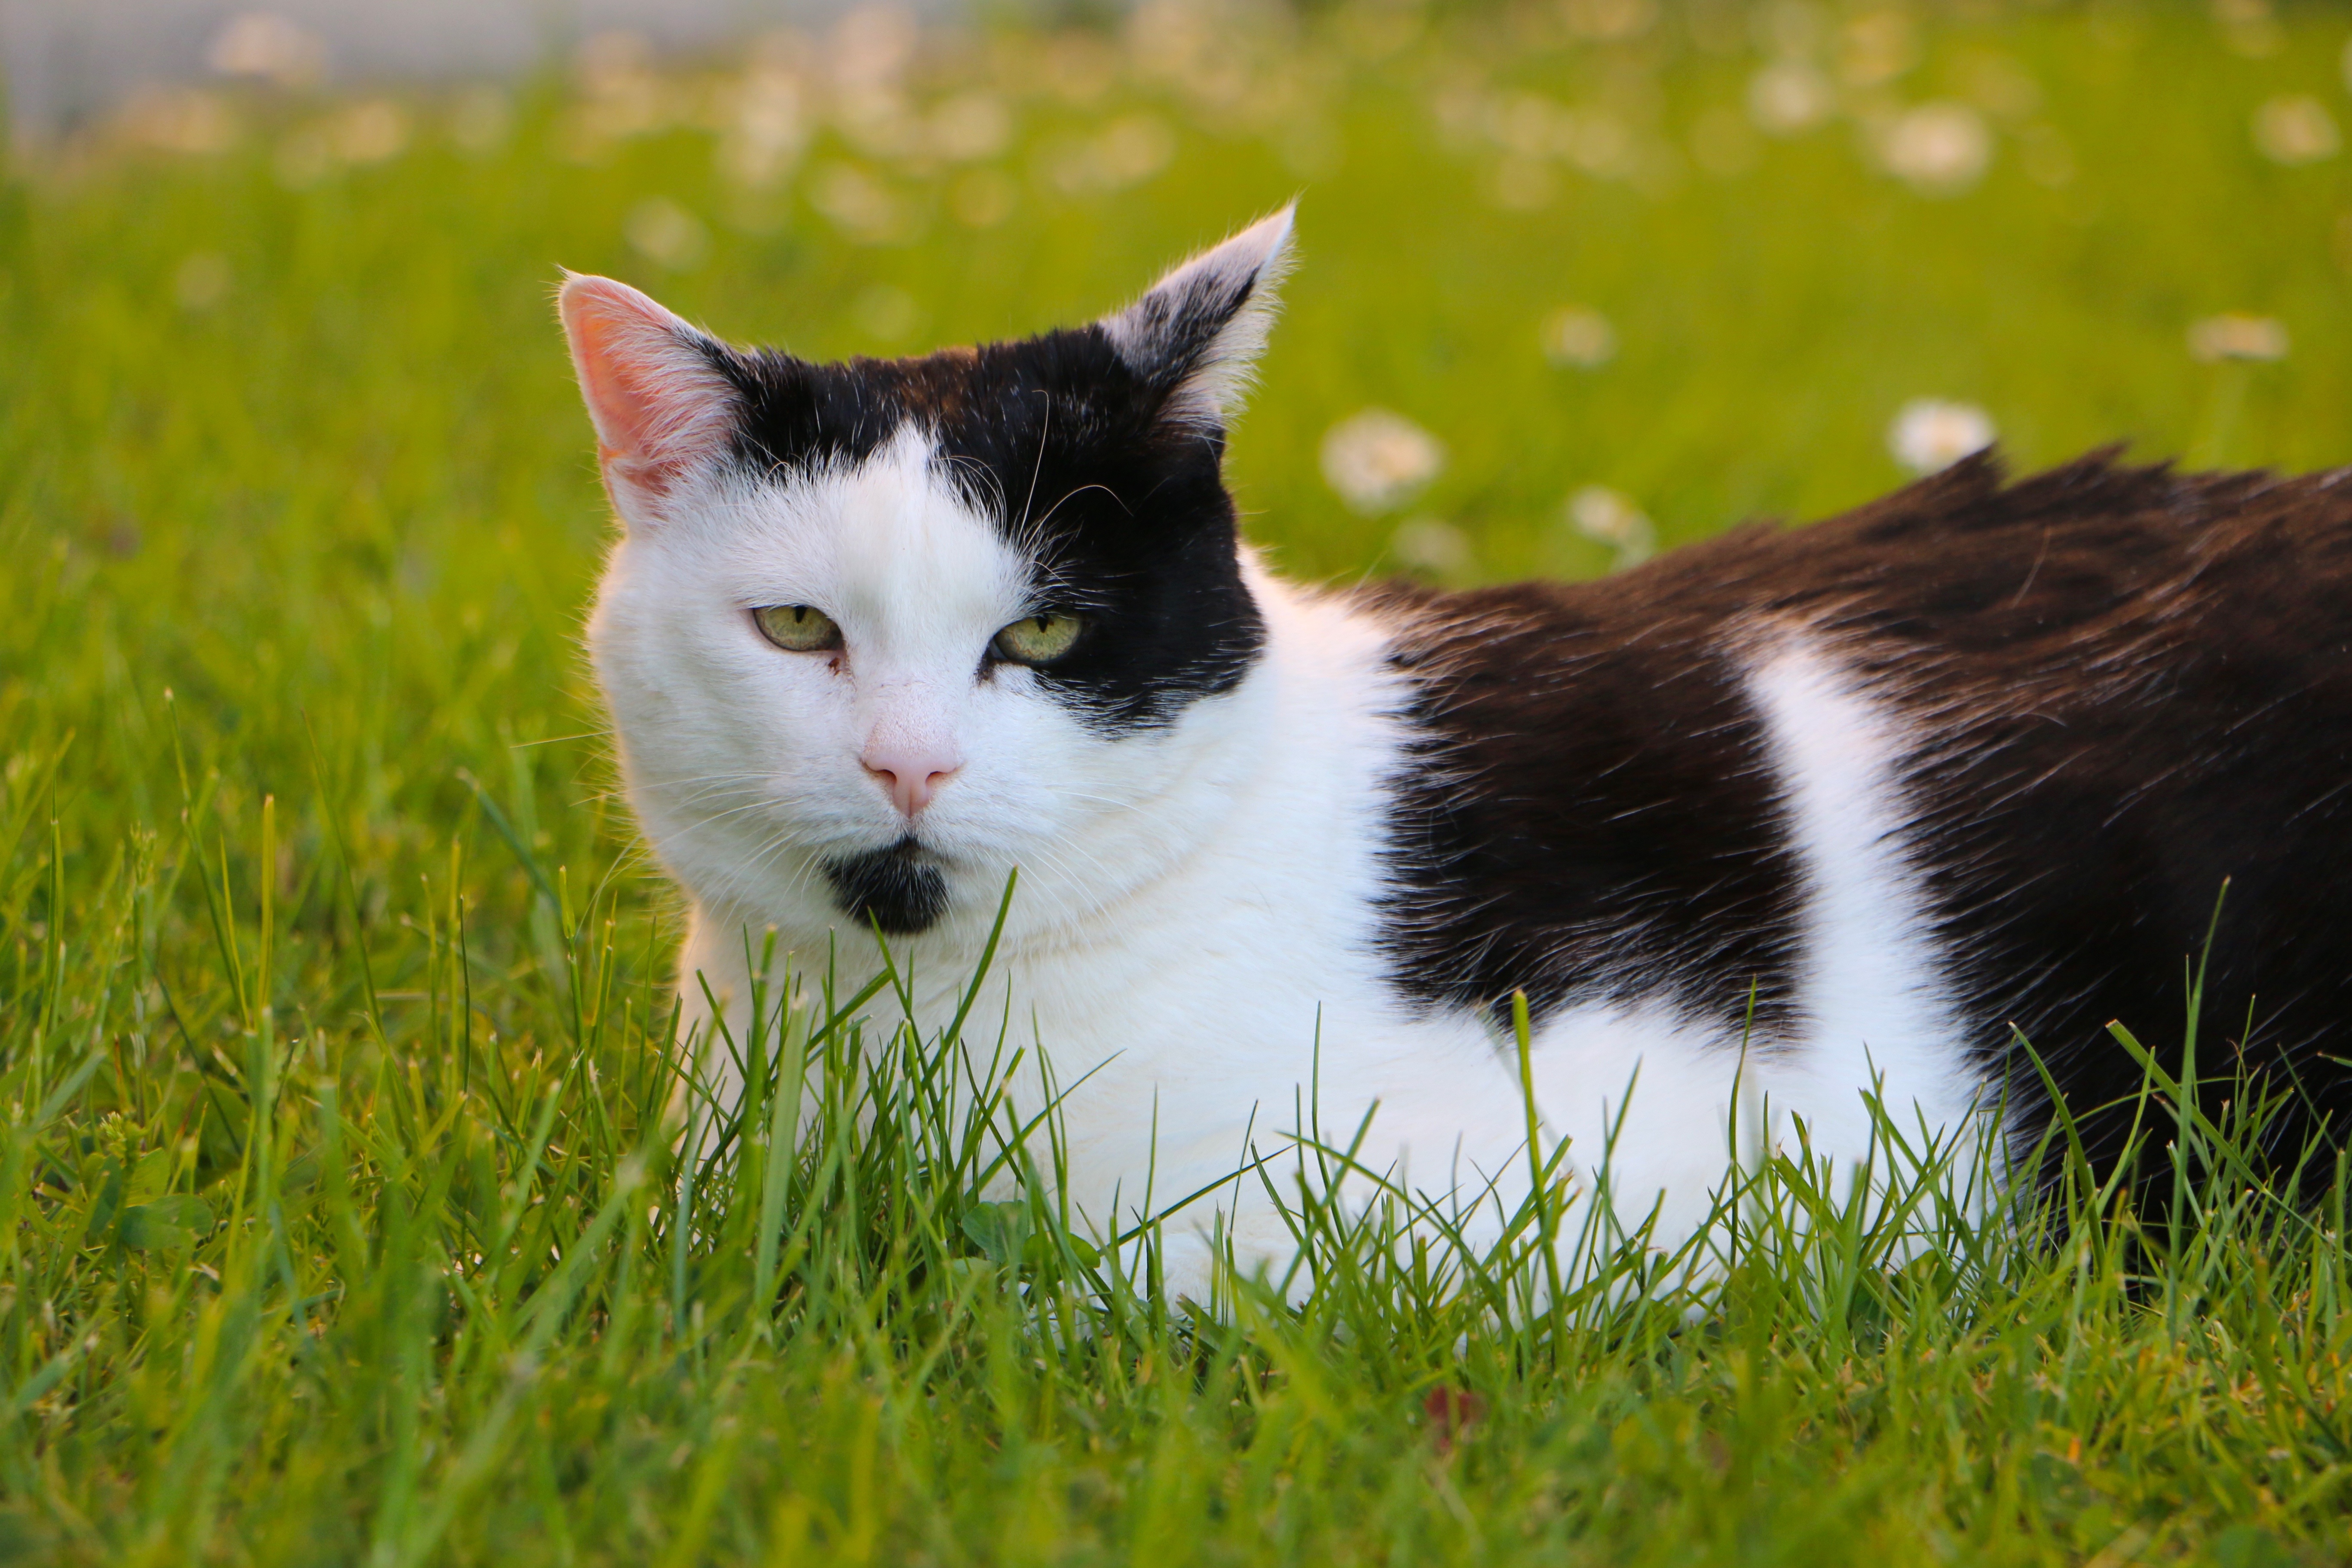
watch, grass, black and white, meadow, kitten, cat, mammal, fauna, whiskers, vertebrate, concerns, small to medium sized cats, cat like mammal